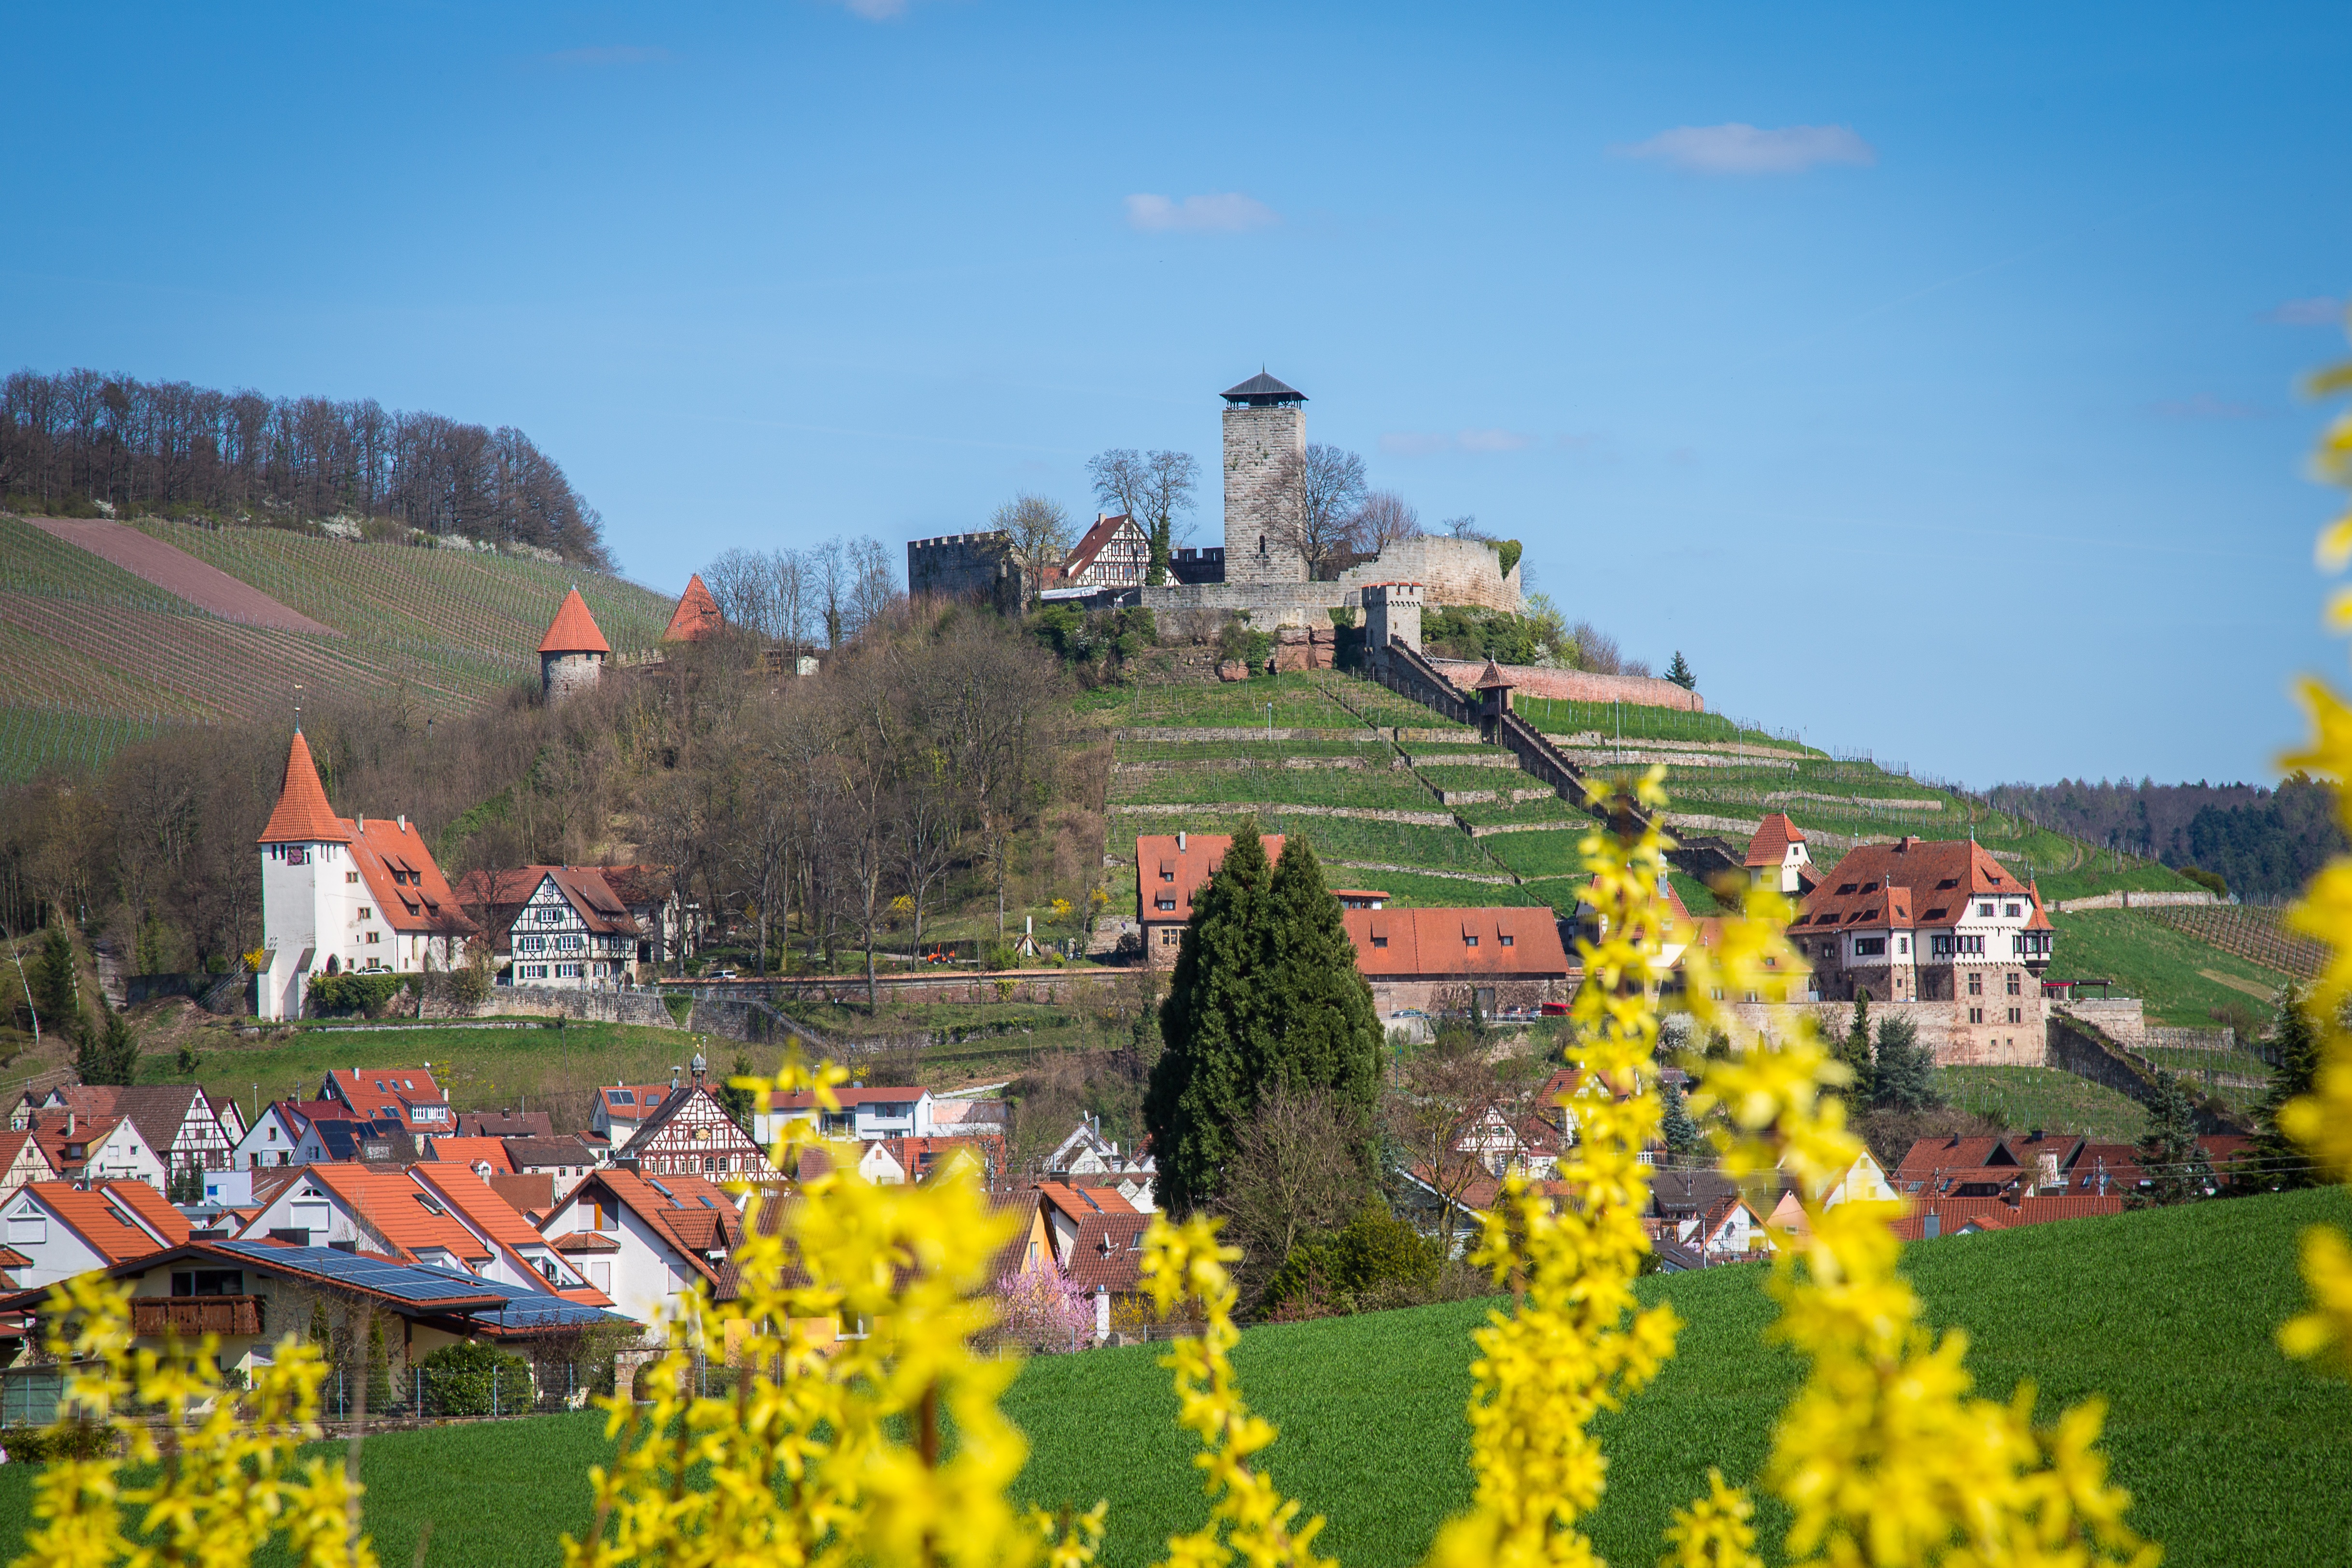
tree, plant, flower, autumn, park, castle, ruin, agriculture, tourism, medieval, fortress, historically, middle ages, beilstein, baden wurttemberg